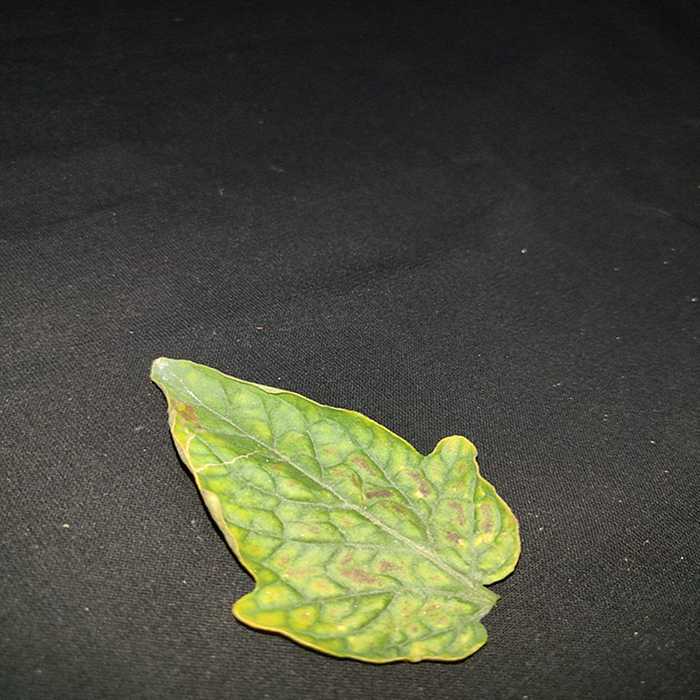
Plant: Tomato
Label: Tomato spotted wilt